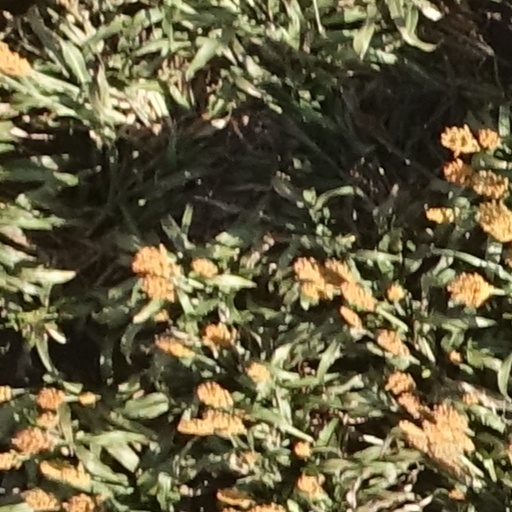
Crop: sorghum